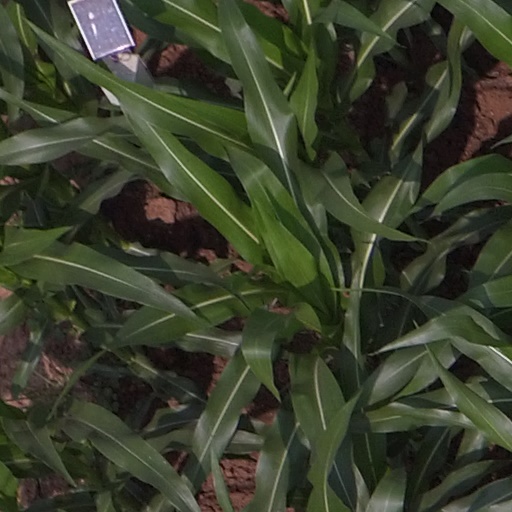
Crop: maize; corn